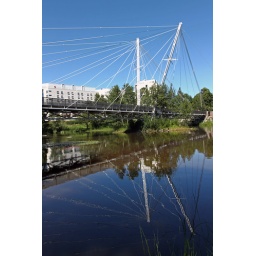
Suspension bridge for pedestrians over Keravanjoki river in Tikkurila, Vantaa, Finland